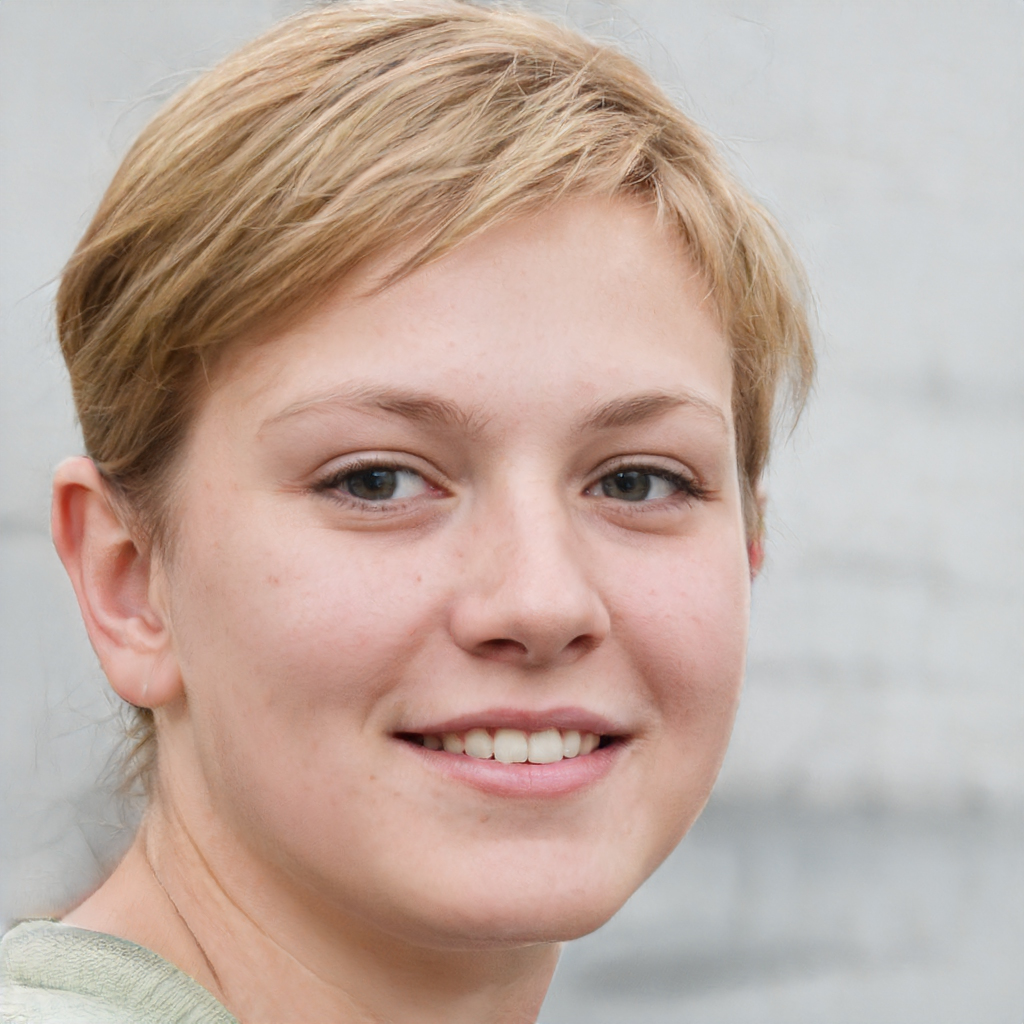
Label: Colored